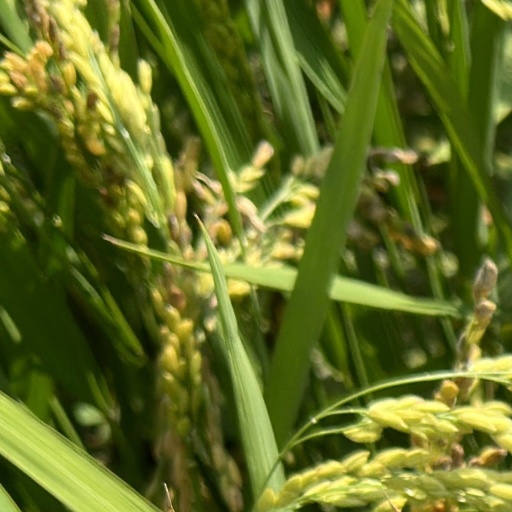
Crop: rice